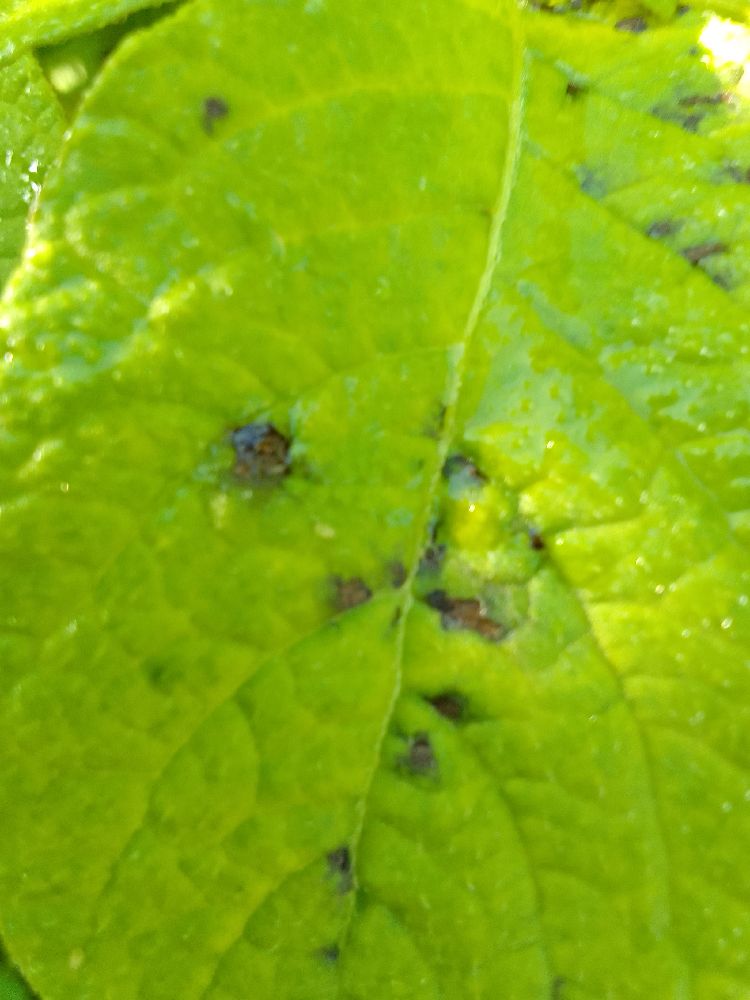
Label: Early blight